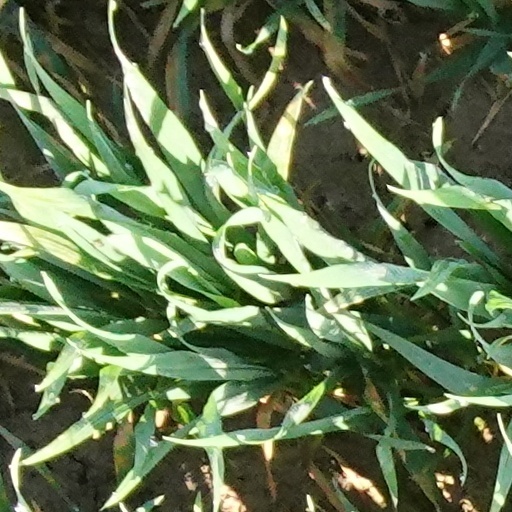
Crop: wheat